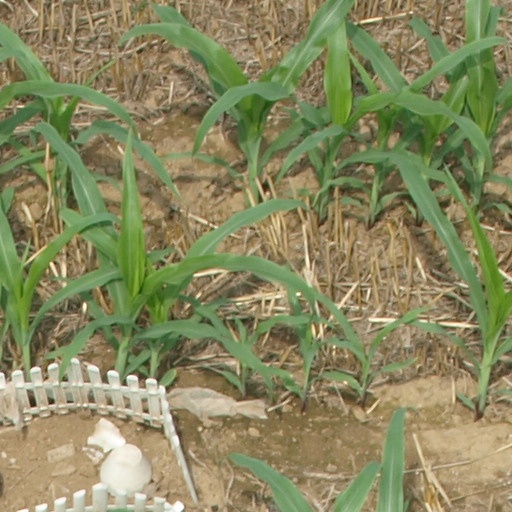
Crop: maize; corn